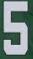
Number: 5